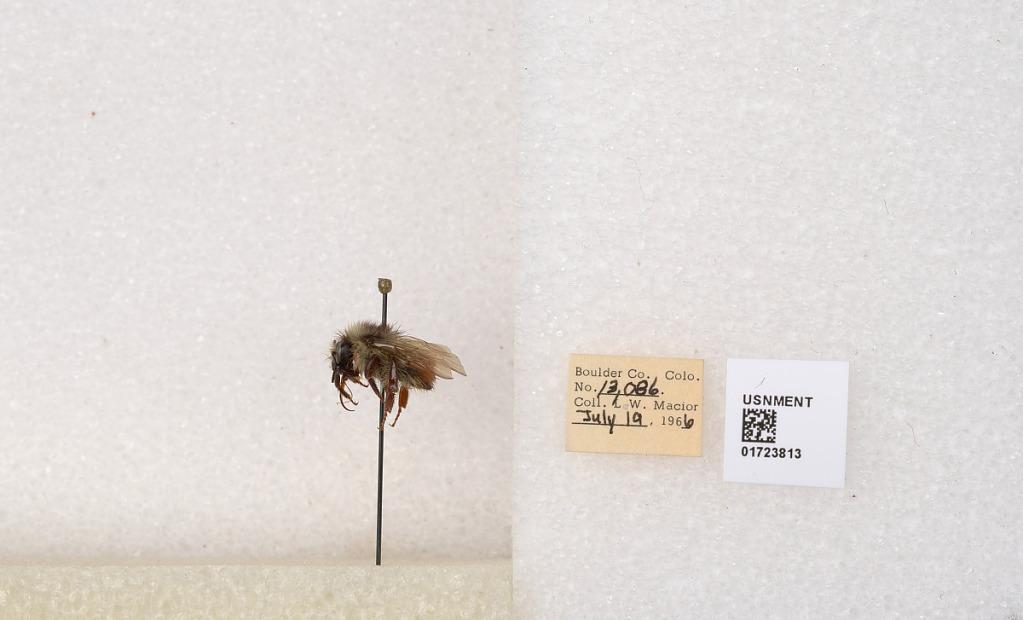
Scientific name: Bombus flavifrons Cresson
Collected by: L. Macior
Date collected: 1966-7-19
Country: United States
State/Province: Colorado
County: Boulder
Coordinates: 40.0925, -105.358